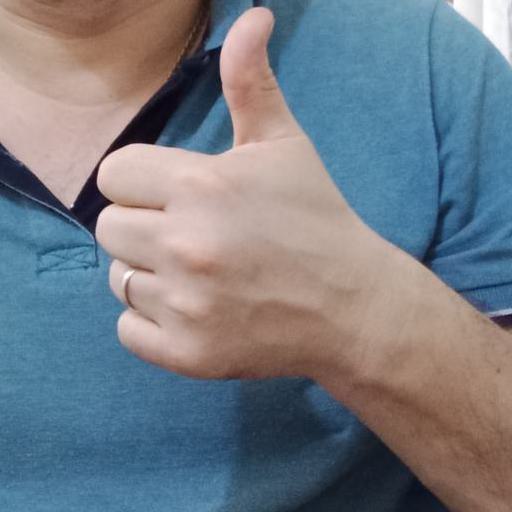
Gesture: like